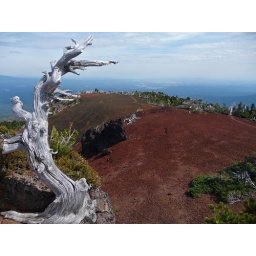
A whitebark pine skeleton frames the colorful cinders near the summit